Sasural (1941 film)

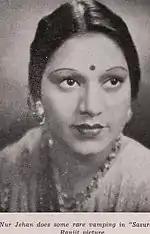
Nur Jehan in Sasural

The comedy came from gags which according to the review, "intellectuals would like to forget as stupid", turned out to be the major source of entertainment in the film. Motilal was cited to be good "Motilal scores with ease", and "is the main item of acting in the whole picture". The actress Nur Jehan (not to be confused with singer-actress Noor Jehan) was praised for her singing and acting abilities as the maid "gives quite a thrilling bit of work as the maid".